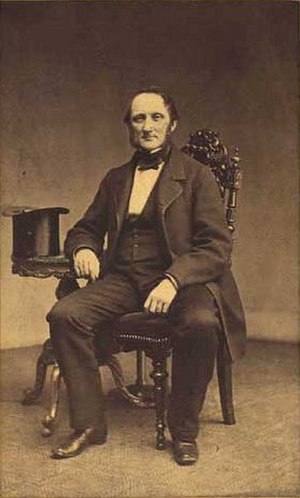
L.P. Holmblad
Lauritz Peter Holmblad var en dansk fabrikant.